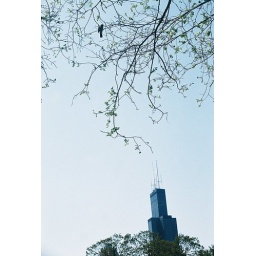
bird in tree pointing to sears tower antennae